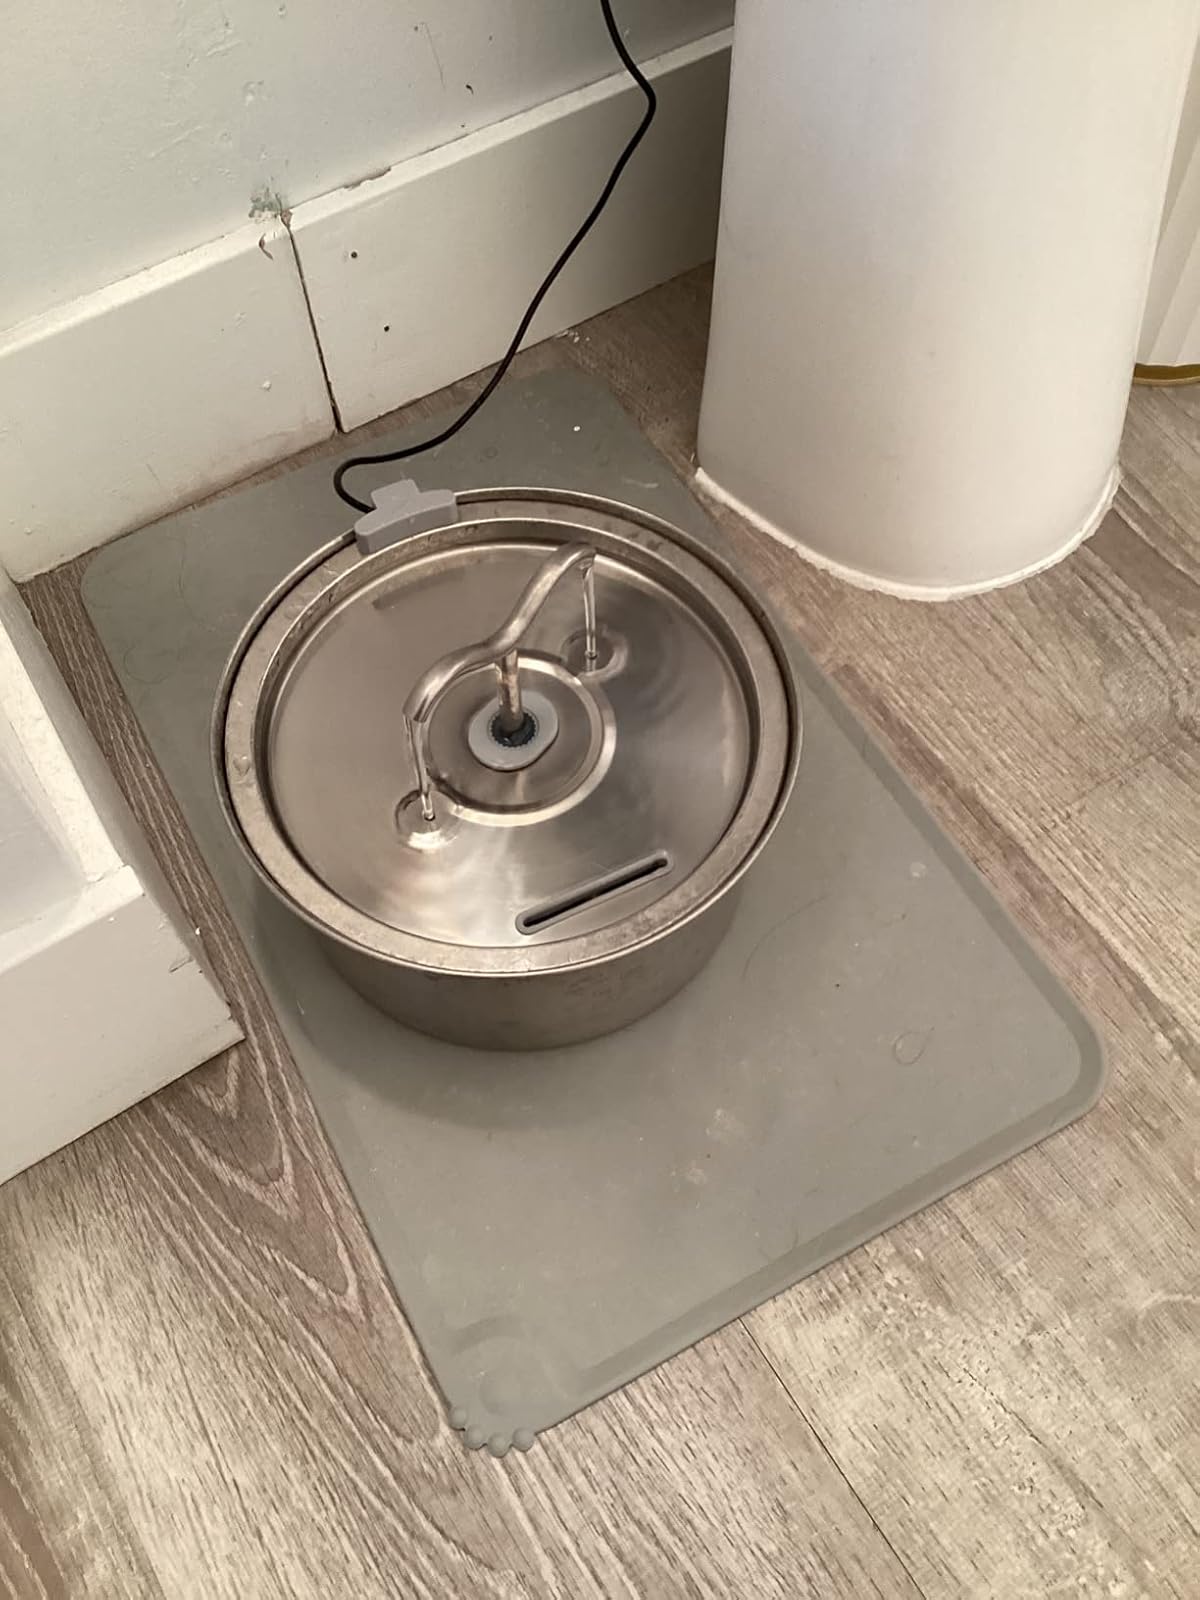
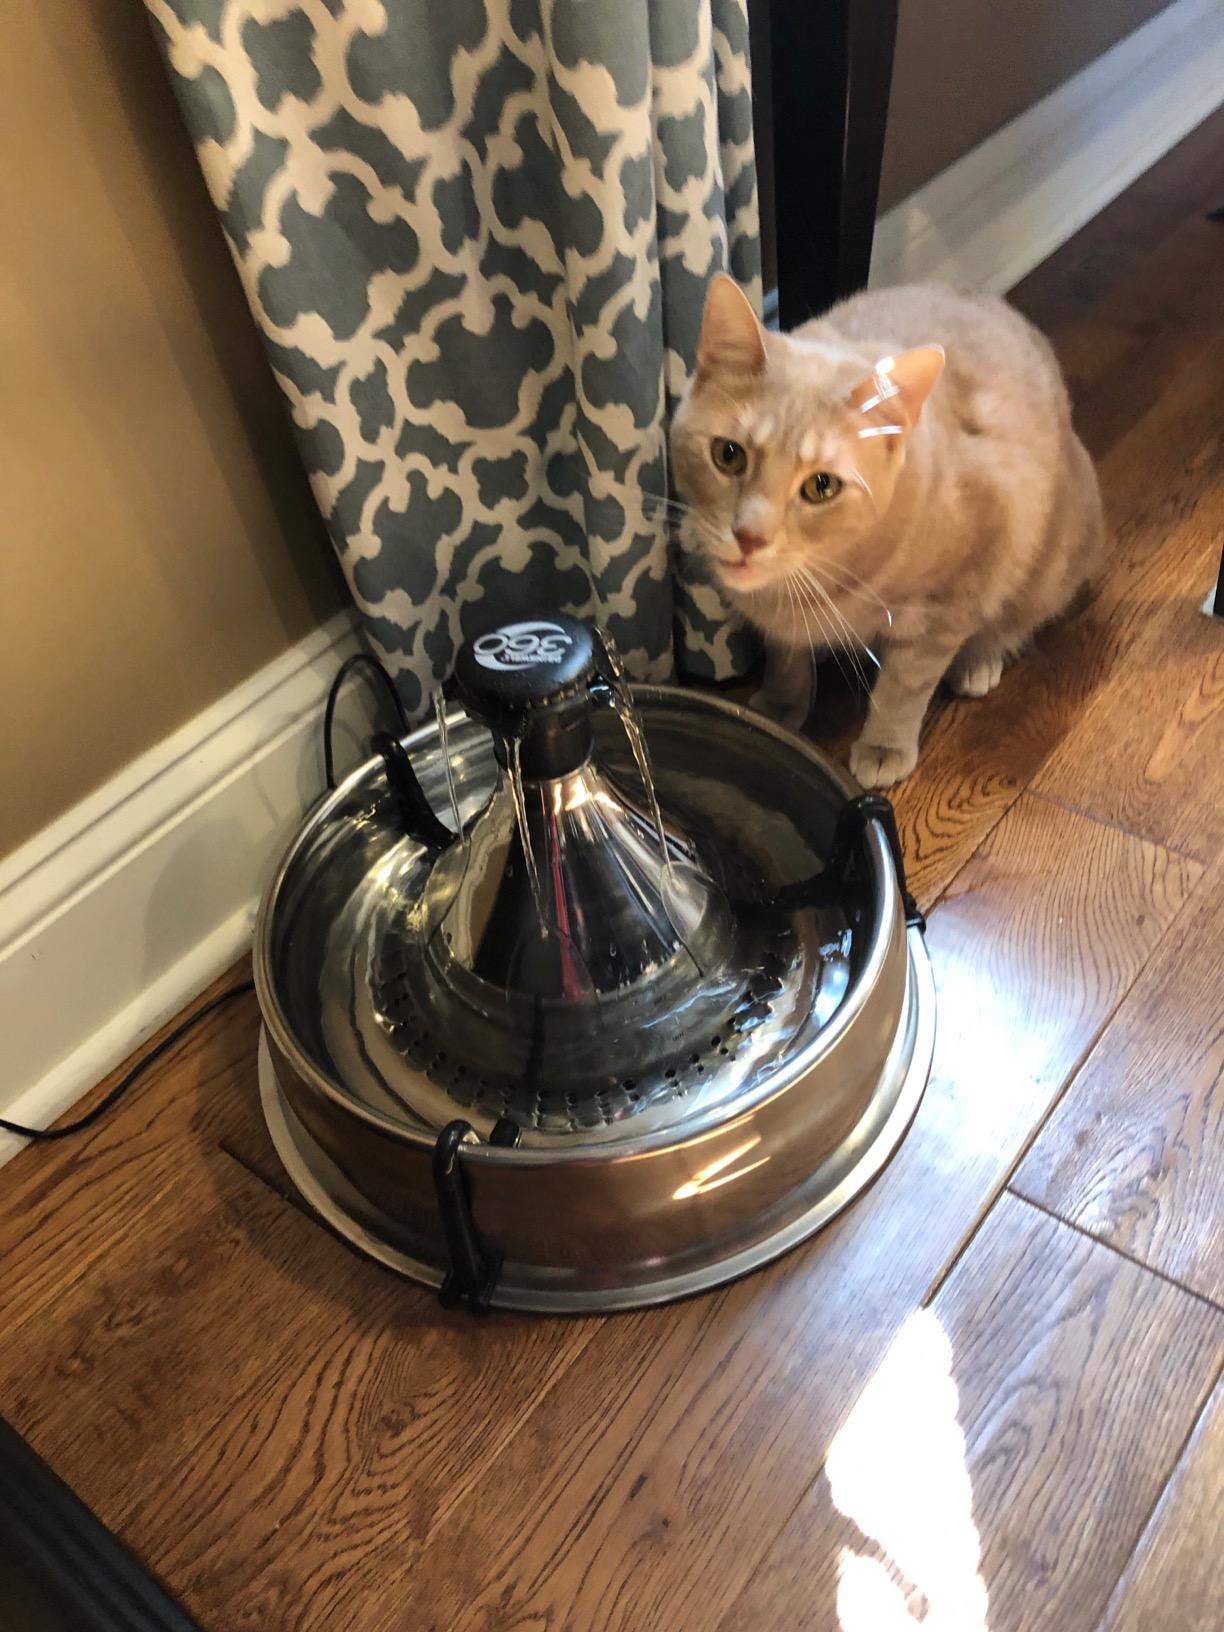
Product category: items_bowl
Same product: no